Aichi Kokuki

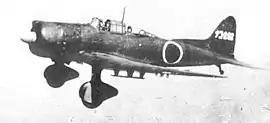
Japanese Navy's 1939 type carrier-based dive bomber during World War II

The company was established in 1898 in Nagoya as Aichi Tokei Denki Seizo Kabushiki Kaisha (Aichi Watch and Electric Manufacturing Co., Ltd.). Aircraft production started in 1920, and the company relied initially on technical assistance from Heinkel, which influenced some of their designs. Later, with the prodding and support of the Imperial Japanese Navy, the company started making seaplanes using technology imported from Short Brothers in the UK.